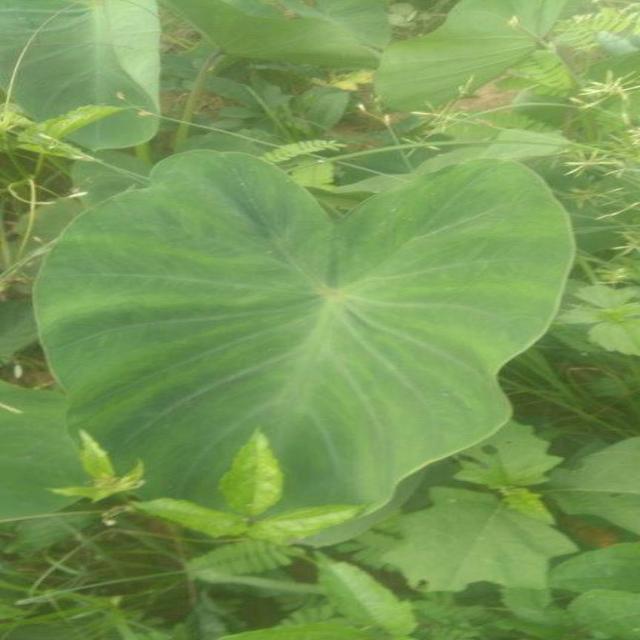
Label: Healthy